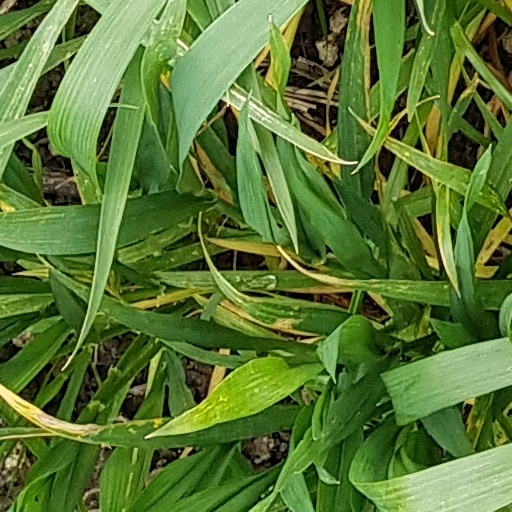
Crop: wheat